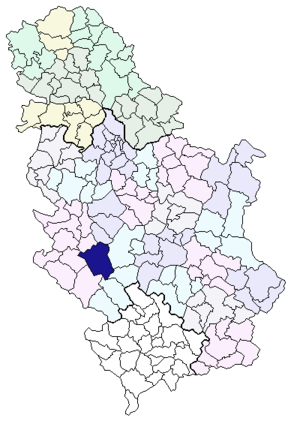
Ivanjica est une ville et une mucipalité de Serbie situées dans le district de Moravica. Au recensement de 2011, la ville comptait 11 810 habitants et la municipalité dont elle est le centre 32 047.
Crna Reka, en serbe cyrillique Црна Река, est un village de Serbie situé dans la municipalité d’Ivanjica, district de Moravica.
Ratari, en serbe cyrillique Ратари, est un village de Serbie situé dans la municipalité d’Ivanjica, district de Moravica.